Pete Conway

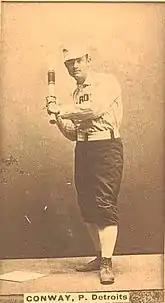
Pete Conway, 1887 Old Judge baseball card

Conway was traded late in the 1886 season to the Detroit Wolverines, where he pitched 11 complete games in 1886 with a record of 6–5. On September 2, 1886, Conway defeated the Brooklyn Giants 8–2 in a game played in Detroit. "The New York Times" wrote that the Giants were unable "to bat the curves of young Conway, Detroit's new pitcher", adding that Conway "handled the ball in rare style, and, with the exception of Connor, completely puzzled the batters from New York."